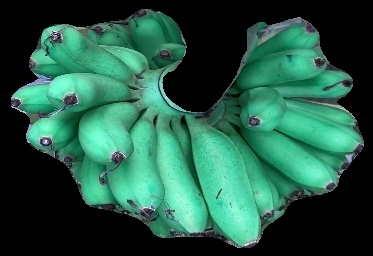
Variety: rasbale
Grade: grade1